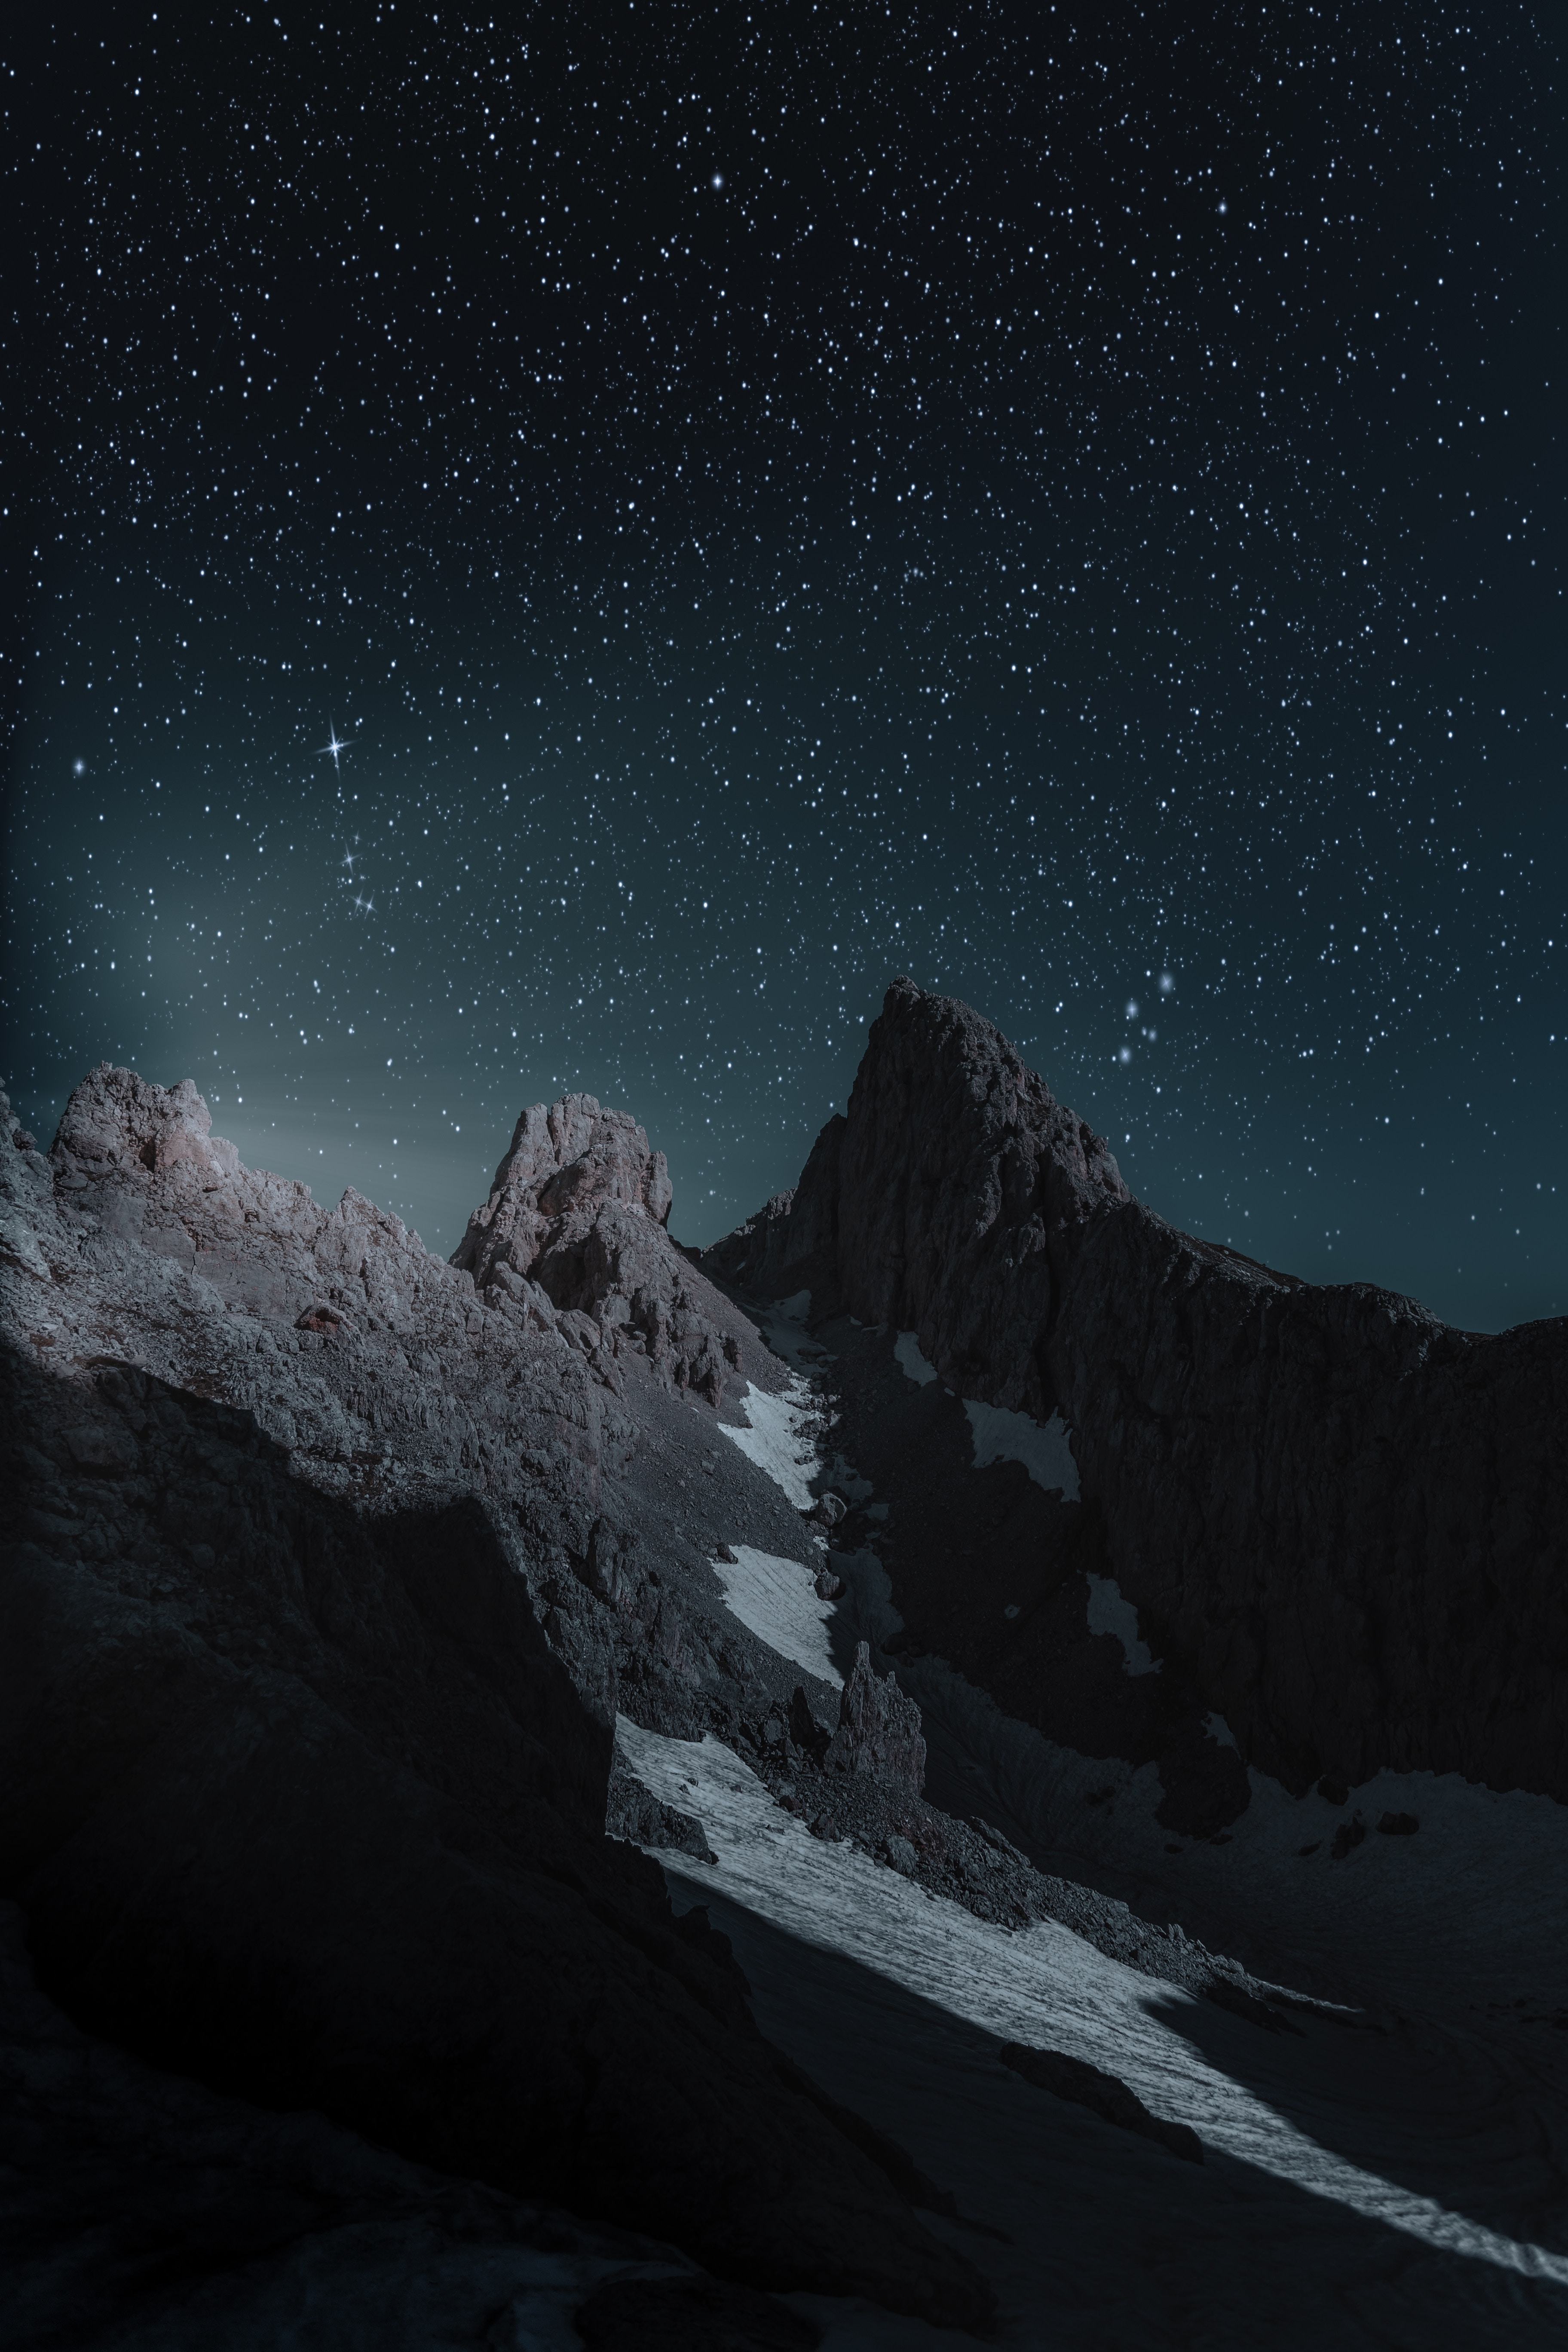
sky, nature, mountainous landforms, mountain, night, mountain range, light, atmosphere, star, alps, astronomical object, geological phenomenon, space, summit, darkness, landscape, midnight, cloud, world, winter, snow, massif, slope, glacial landform, screenshot